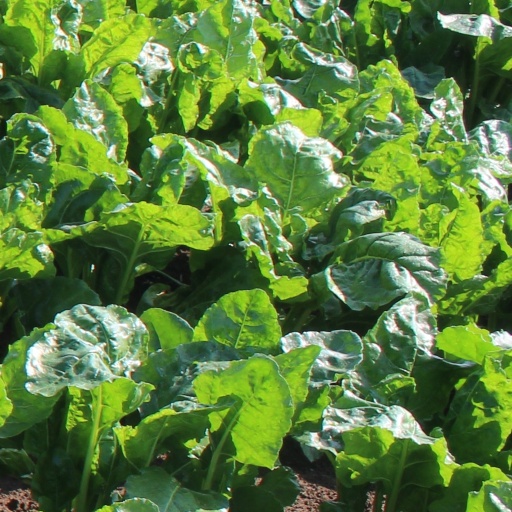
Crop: sugar beet